Horse pain caused by the bit

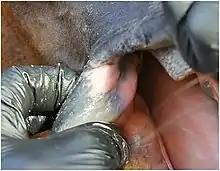
Depigmentation of the corners of a horse mouth at the point of contact with the bit

According to various authors of scientific publications, oral lesions caused by bit-wearing are "common".